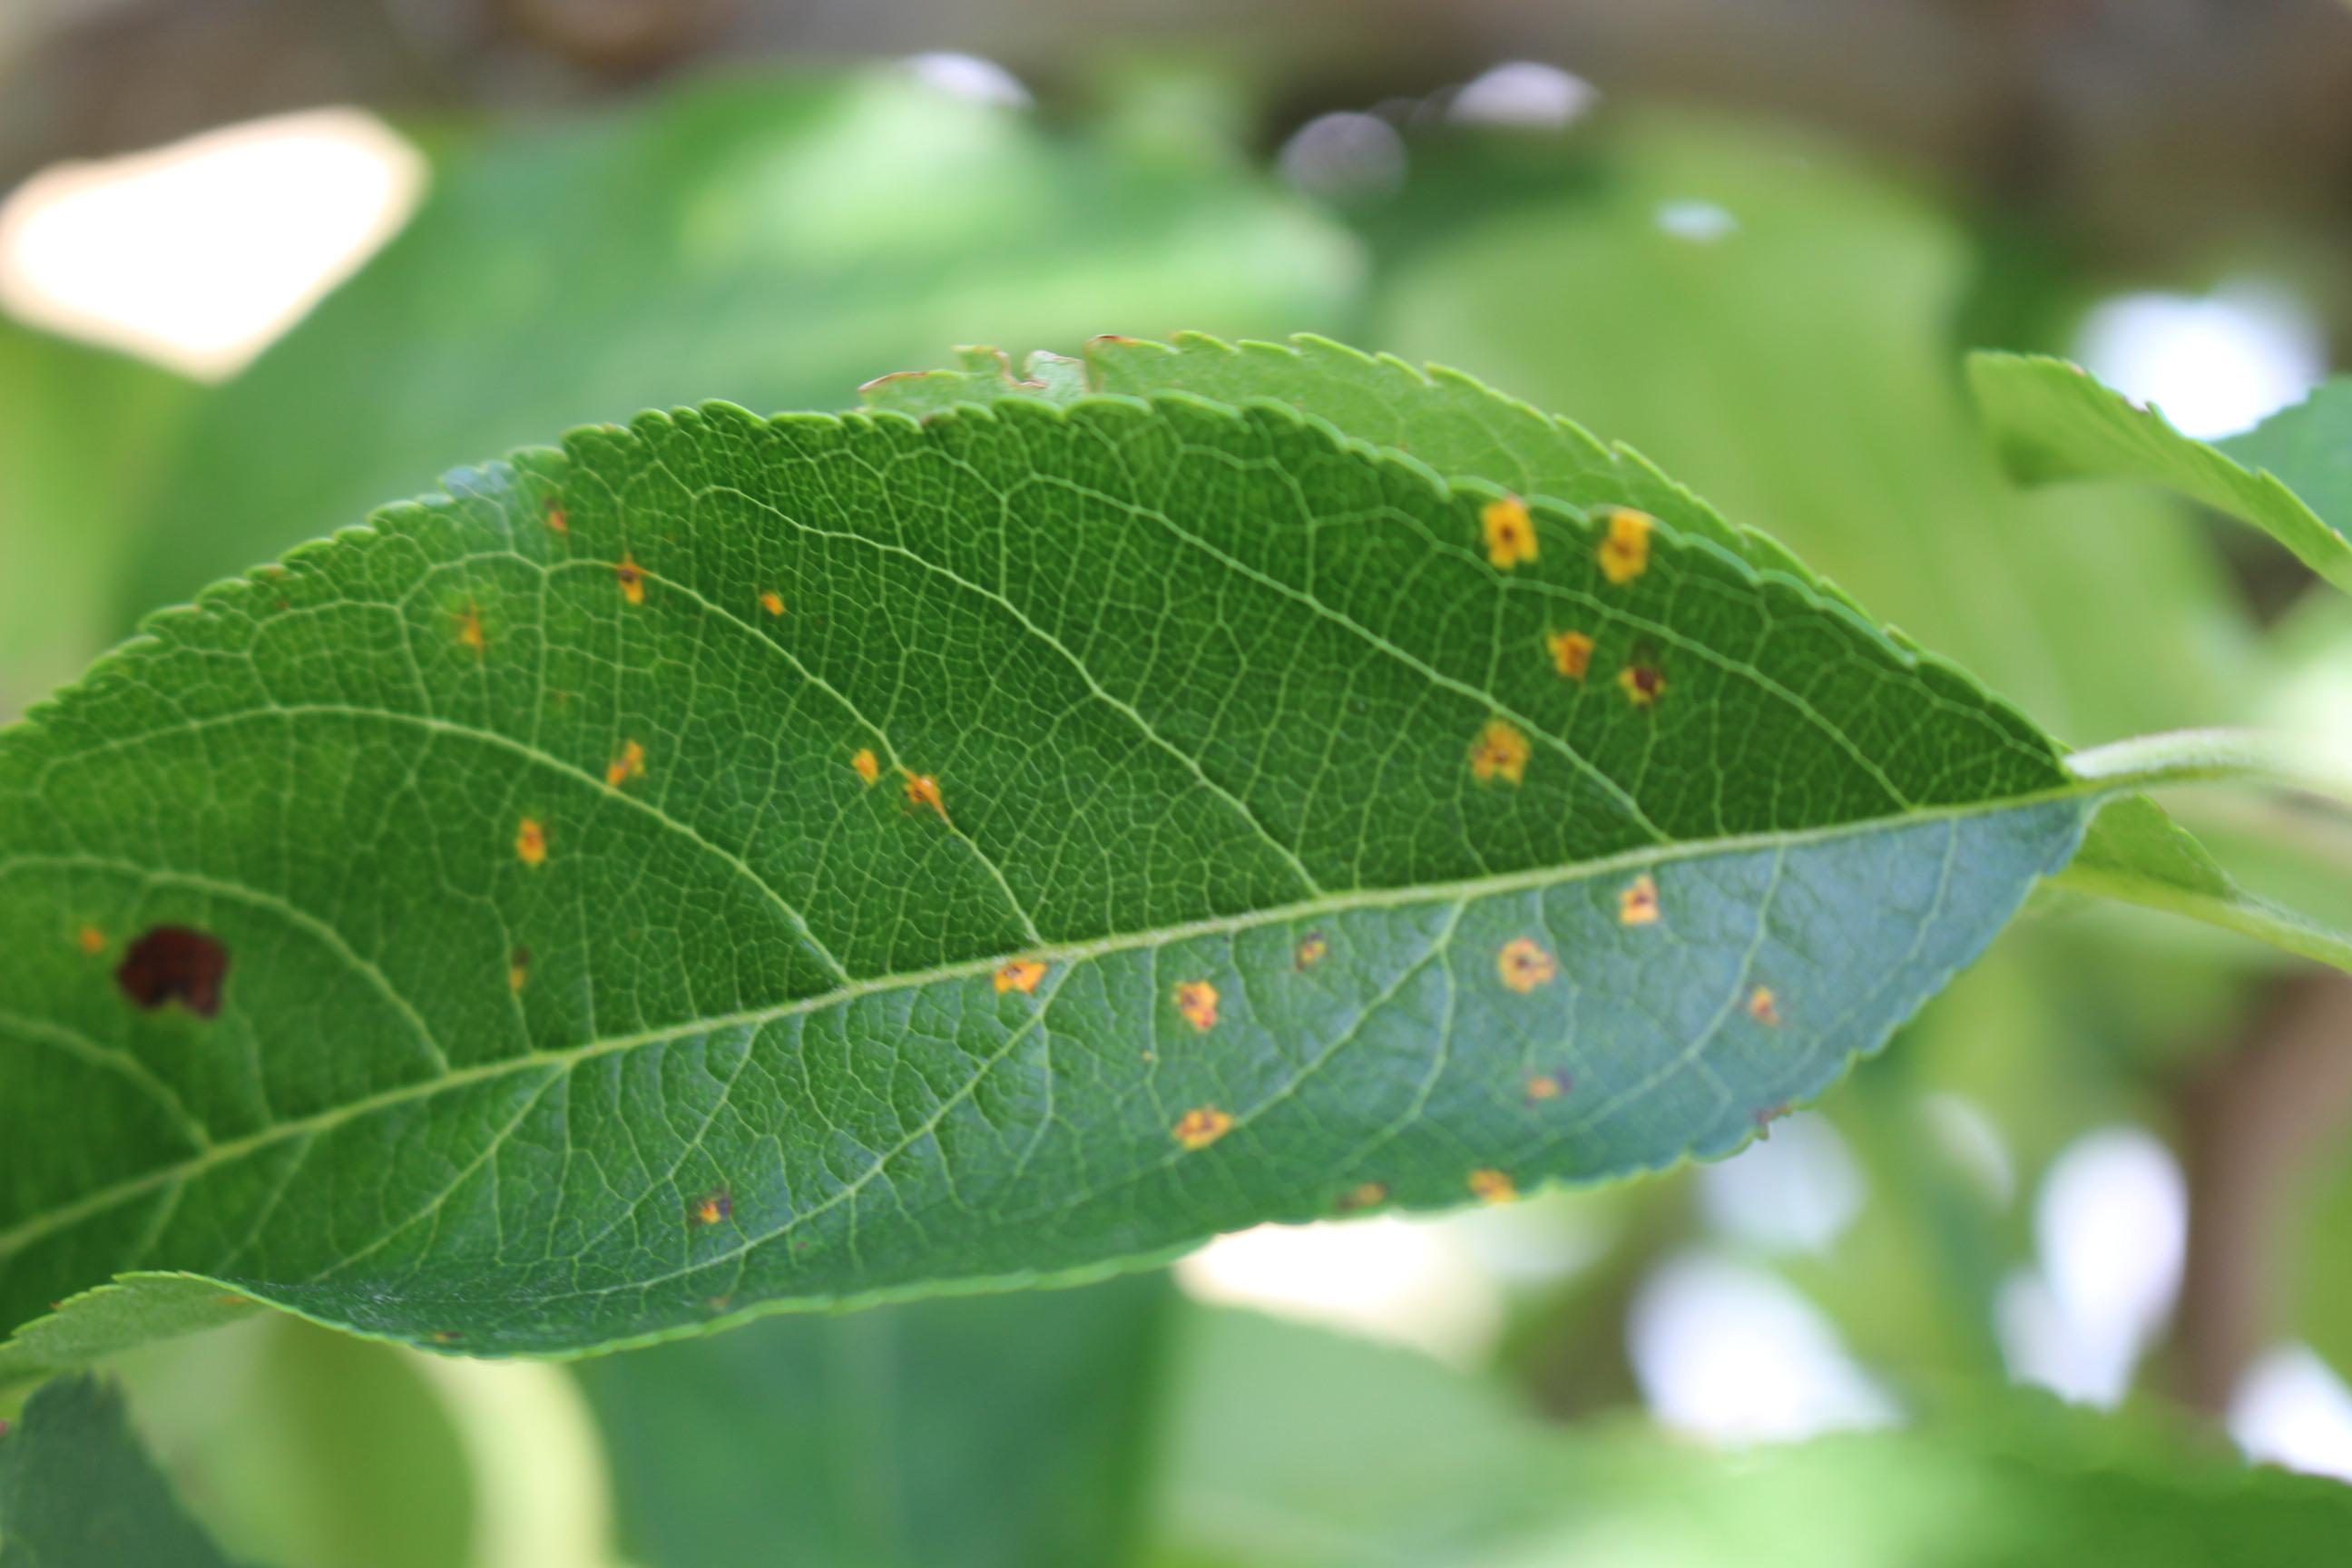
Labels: rust